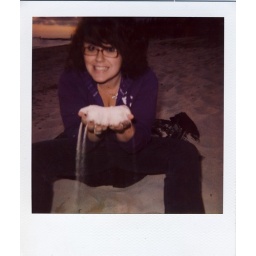
moi@ the beach in key west! &amp;lt;3 sand